Mal Meninga

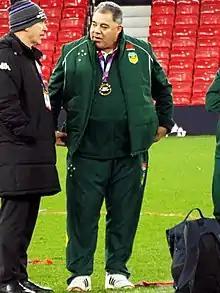
Meninga after winning the 2021 RLWC Final

Meninga's record-breaking winning streak ended with the Blues' win in the 2014 State of Origin series. The Maroons, however, still scored more points than the Blues across all three matches.